Recollections of Full Years

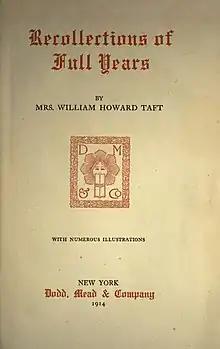
Title page

Recollections of Full Years is a 1914 memoir by Helen Taft, a First Lady of the United States and wife of William Howard Taft. The memoirs were the first to be published by a first lady. The book serves as "the most important source of information" about Helen Taft.